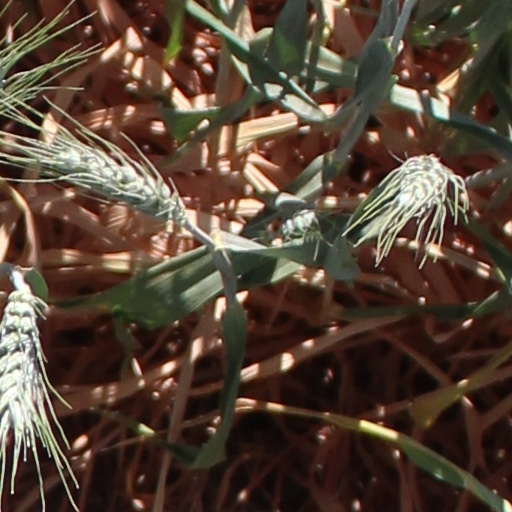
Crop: wheat